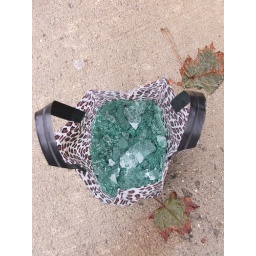
oh look, it's our car window in a bag